Ernie Hudson

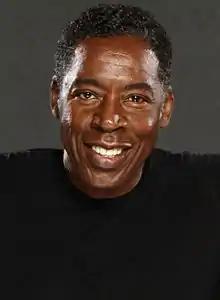
Hudson at the 2014 Florida Super Con

One of Hudson's early film roles is in "Penitentiary II" (1982) starring Leon Isaac Kennedy. He had various guest roles on television series such as "The Dukes of Hazzard" and "The A-Team". He was on the television series "Fantasy Island" in a first-season episode as a voodoo man named Jamu. Hudson gained fame playing Winston Zeddemore in the 1984 feature film "Ghostbusters" and its 1989 sequel, "Ghostbusters II". He auditioned to reprise the role for the animated series, "The Real Ghostbusters", but it was given to Arsenio Hall. He had a major supporting role as the mentally challenged handyman Solomon in "The Hand that Rocks the Cradle" (1992).